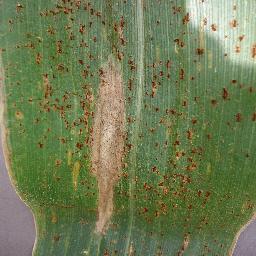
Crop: corn
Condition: (maize)_northern_blight